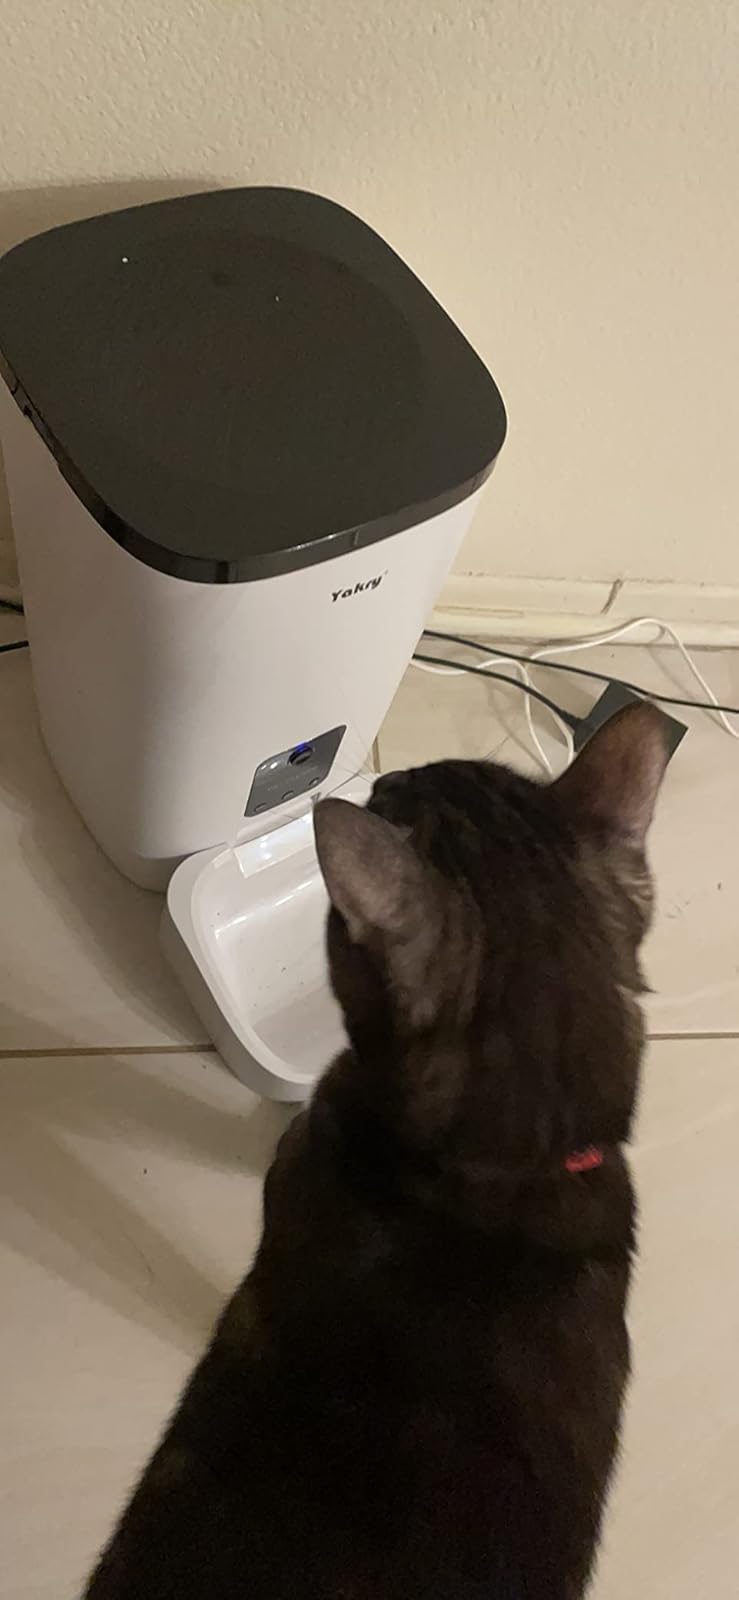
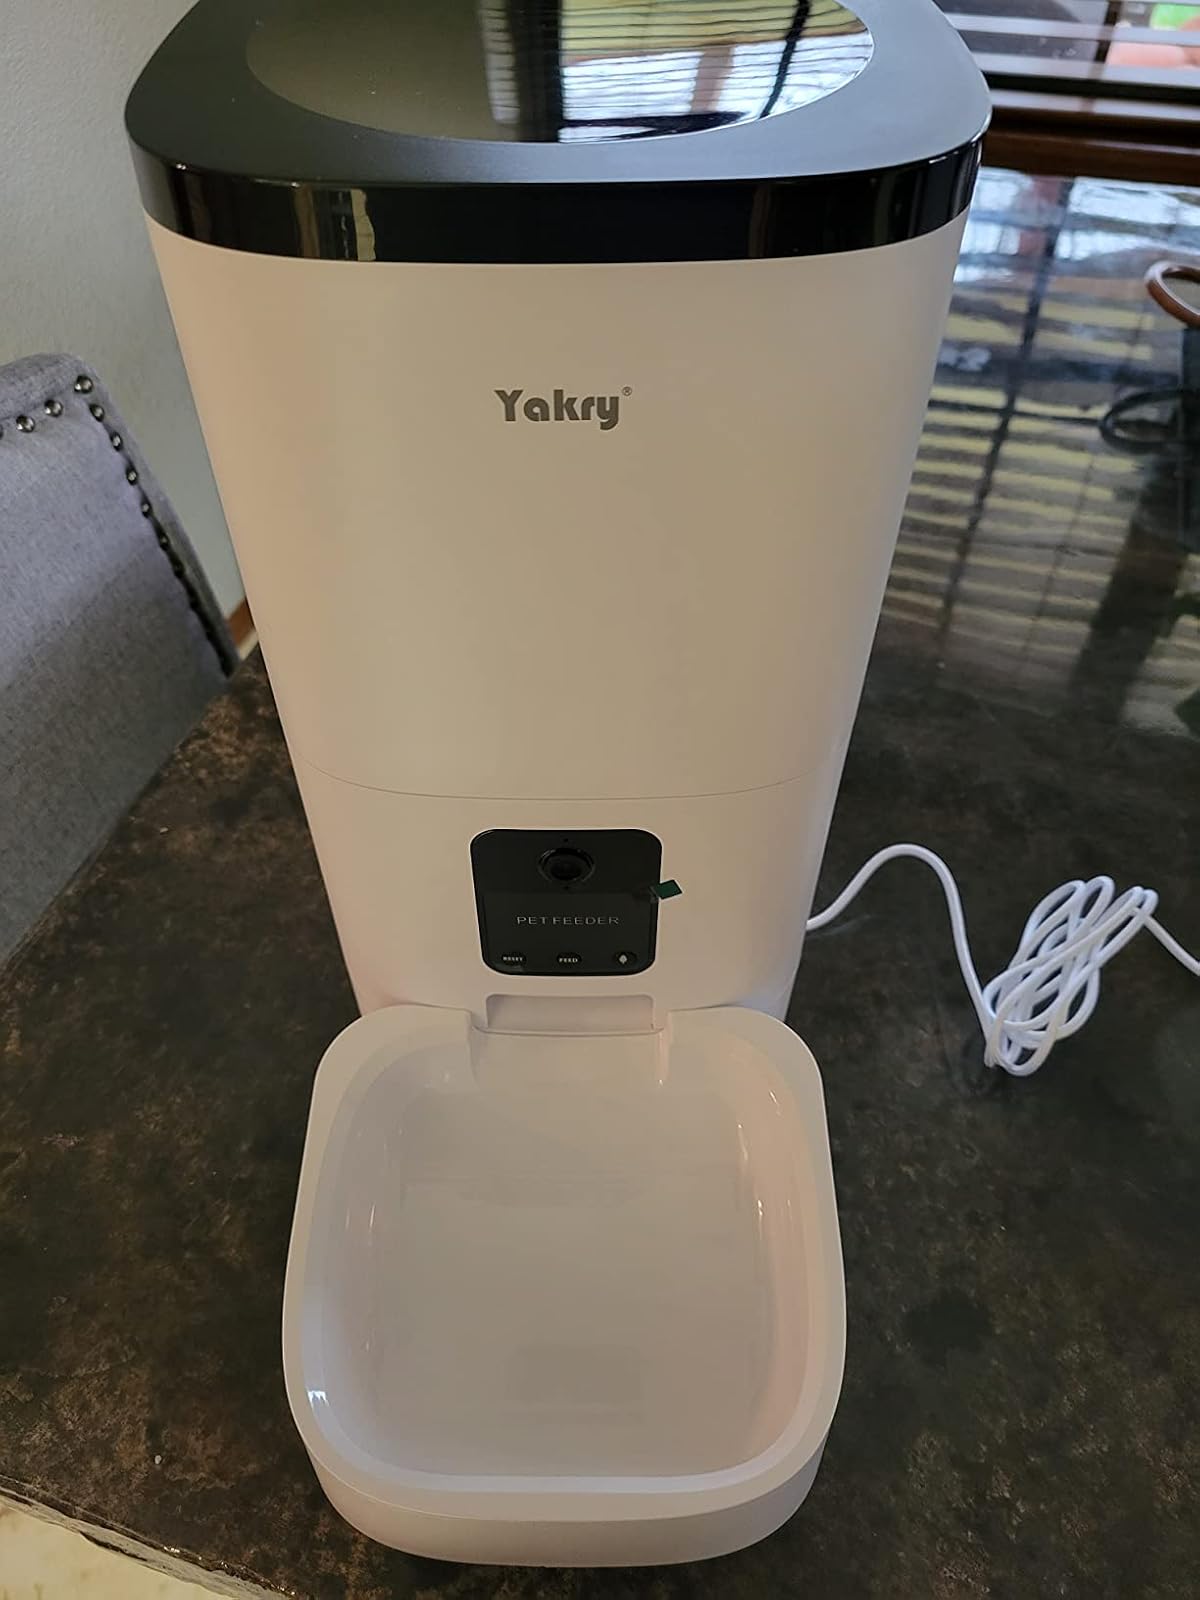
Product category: items_feeder
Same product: yes